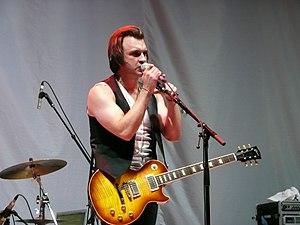
Ben King, chanteur et guitariste d'Expatriate, en 1ère partie de Placebo, le 07 novembre 2009 à la Halle Tony Garnier de Lyon
Expatriate est un groupe de rock indépendant australien, originaire de Sydney. Il est formé par quatre australiens : Ben King, Dave Molland, Damian Press et Cristo Kollias. Ils quittent Sydney en novembre 2008 pour venir s'installer à Berlin. Ils sortent en 2009, In the Midst of This. Ils tournent en 2012 en première partie de Placebo.